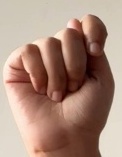
ASL sign: T